Guilhem Guirado

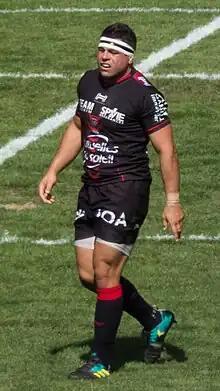
Guilhem Guirado 2018-09

Guilhem Guirado (born 17 June 1986) is a former French rugby union player. During his 17-year career, he played for Perpignan, Toulon, and Montpellier. Guirado was also the captain of France from 2016 to 2019.